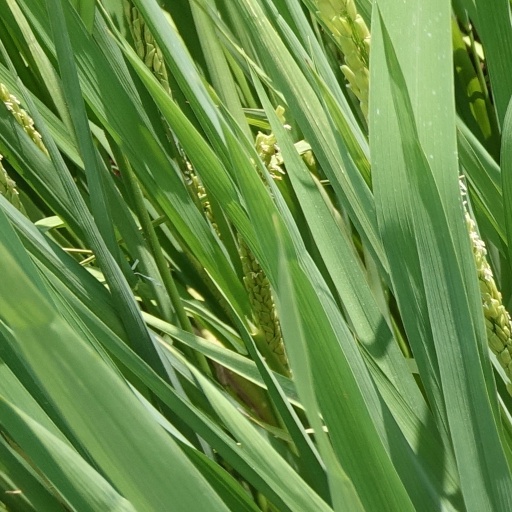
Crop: rice